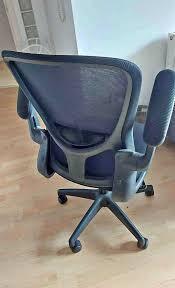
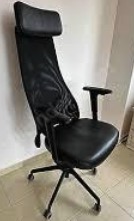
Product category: items_chair
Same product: no